Question: Please indicate a possible affordance area of brush_with_toothbrush that can be used for brushing
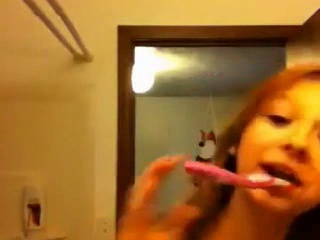
Answer: [244.92, 173.916, 302.92, 192.716]